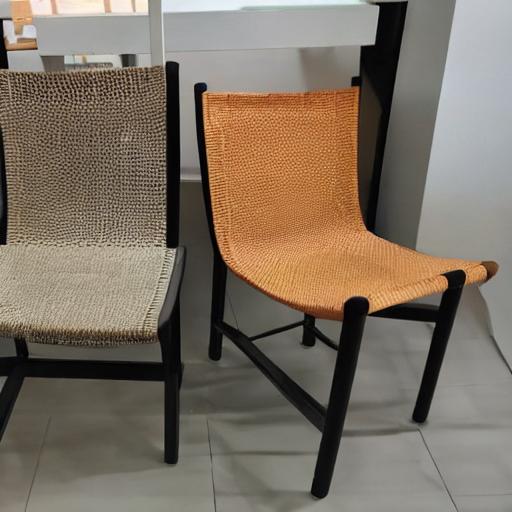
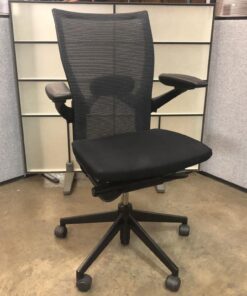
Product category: items_chair
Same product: no